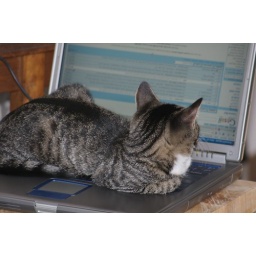
Lying on a keyboard may result in strange computer behaviour.